Geology of Austria

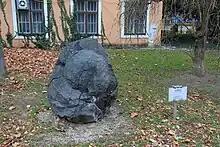
Volcanic bomb erupted from Pauliberg volcano

Volcanoes were active until 15 million years ago, as a result of volatiles subducted with the Penninic Ocean crust melting rock, found in Bad Gleichenberg and Weitendorf, villages both in Styria. Basalts erupted at Mount Pauliberg, approximately 11 million years ago and small basalt flows erupted into the early Quaternary.